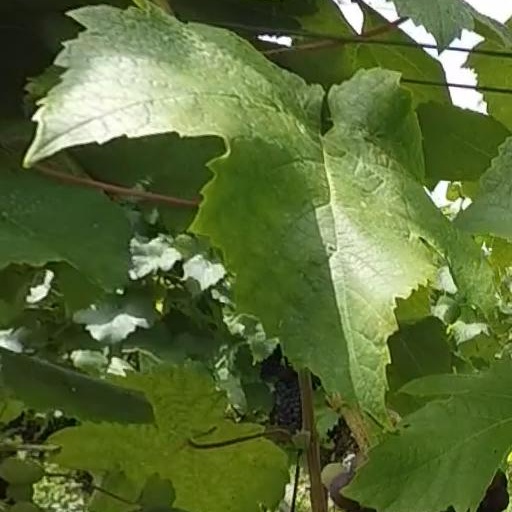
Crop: grape